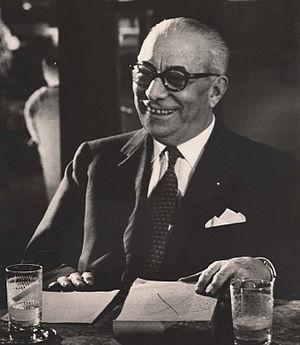
Arnoldo Mondadori était un éditeur italien, fondateur, en 1907, de l'une des plus grandes maisons d'édition italienne, qui porte toujours son nom, Arnoldo Mondadori Editore.
Arnoldo Mondadori Editore est un groupe de presse italien, le plus important du pays.